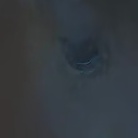
Face region: eyes (orbital_tightening_and_eye_area)
Pain indicator: not_present